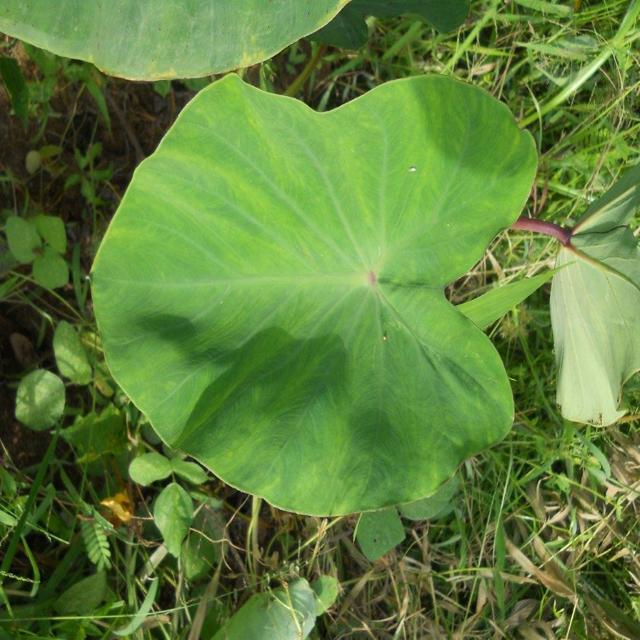
Label: Healthy